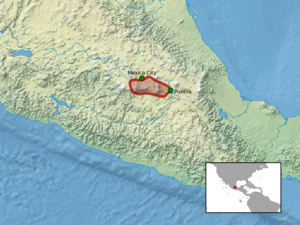
Cratogeomys merriami est une espèce de rongeurs de la famille des Géomyidés qui rassemble des gaufres ou rats à poche, c'est-à-dire à abajoues. C'est un petit rongeur terrestre, endémique du Mexique.